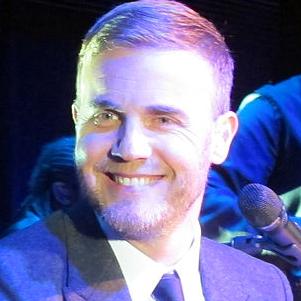
Age: 41